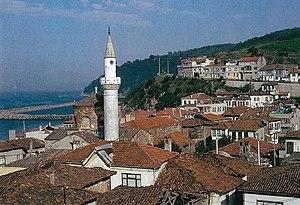
Mudanya est une ville située au nord-ouest de la Turquie, dans la province de Bursa. Elle compte 33 590 habitants. Elle remplace Apamée.